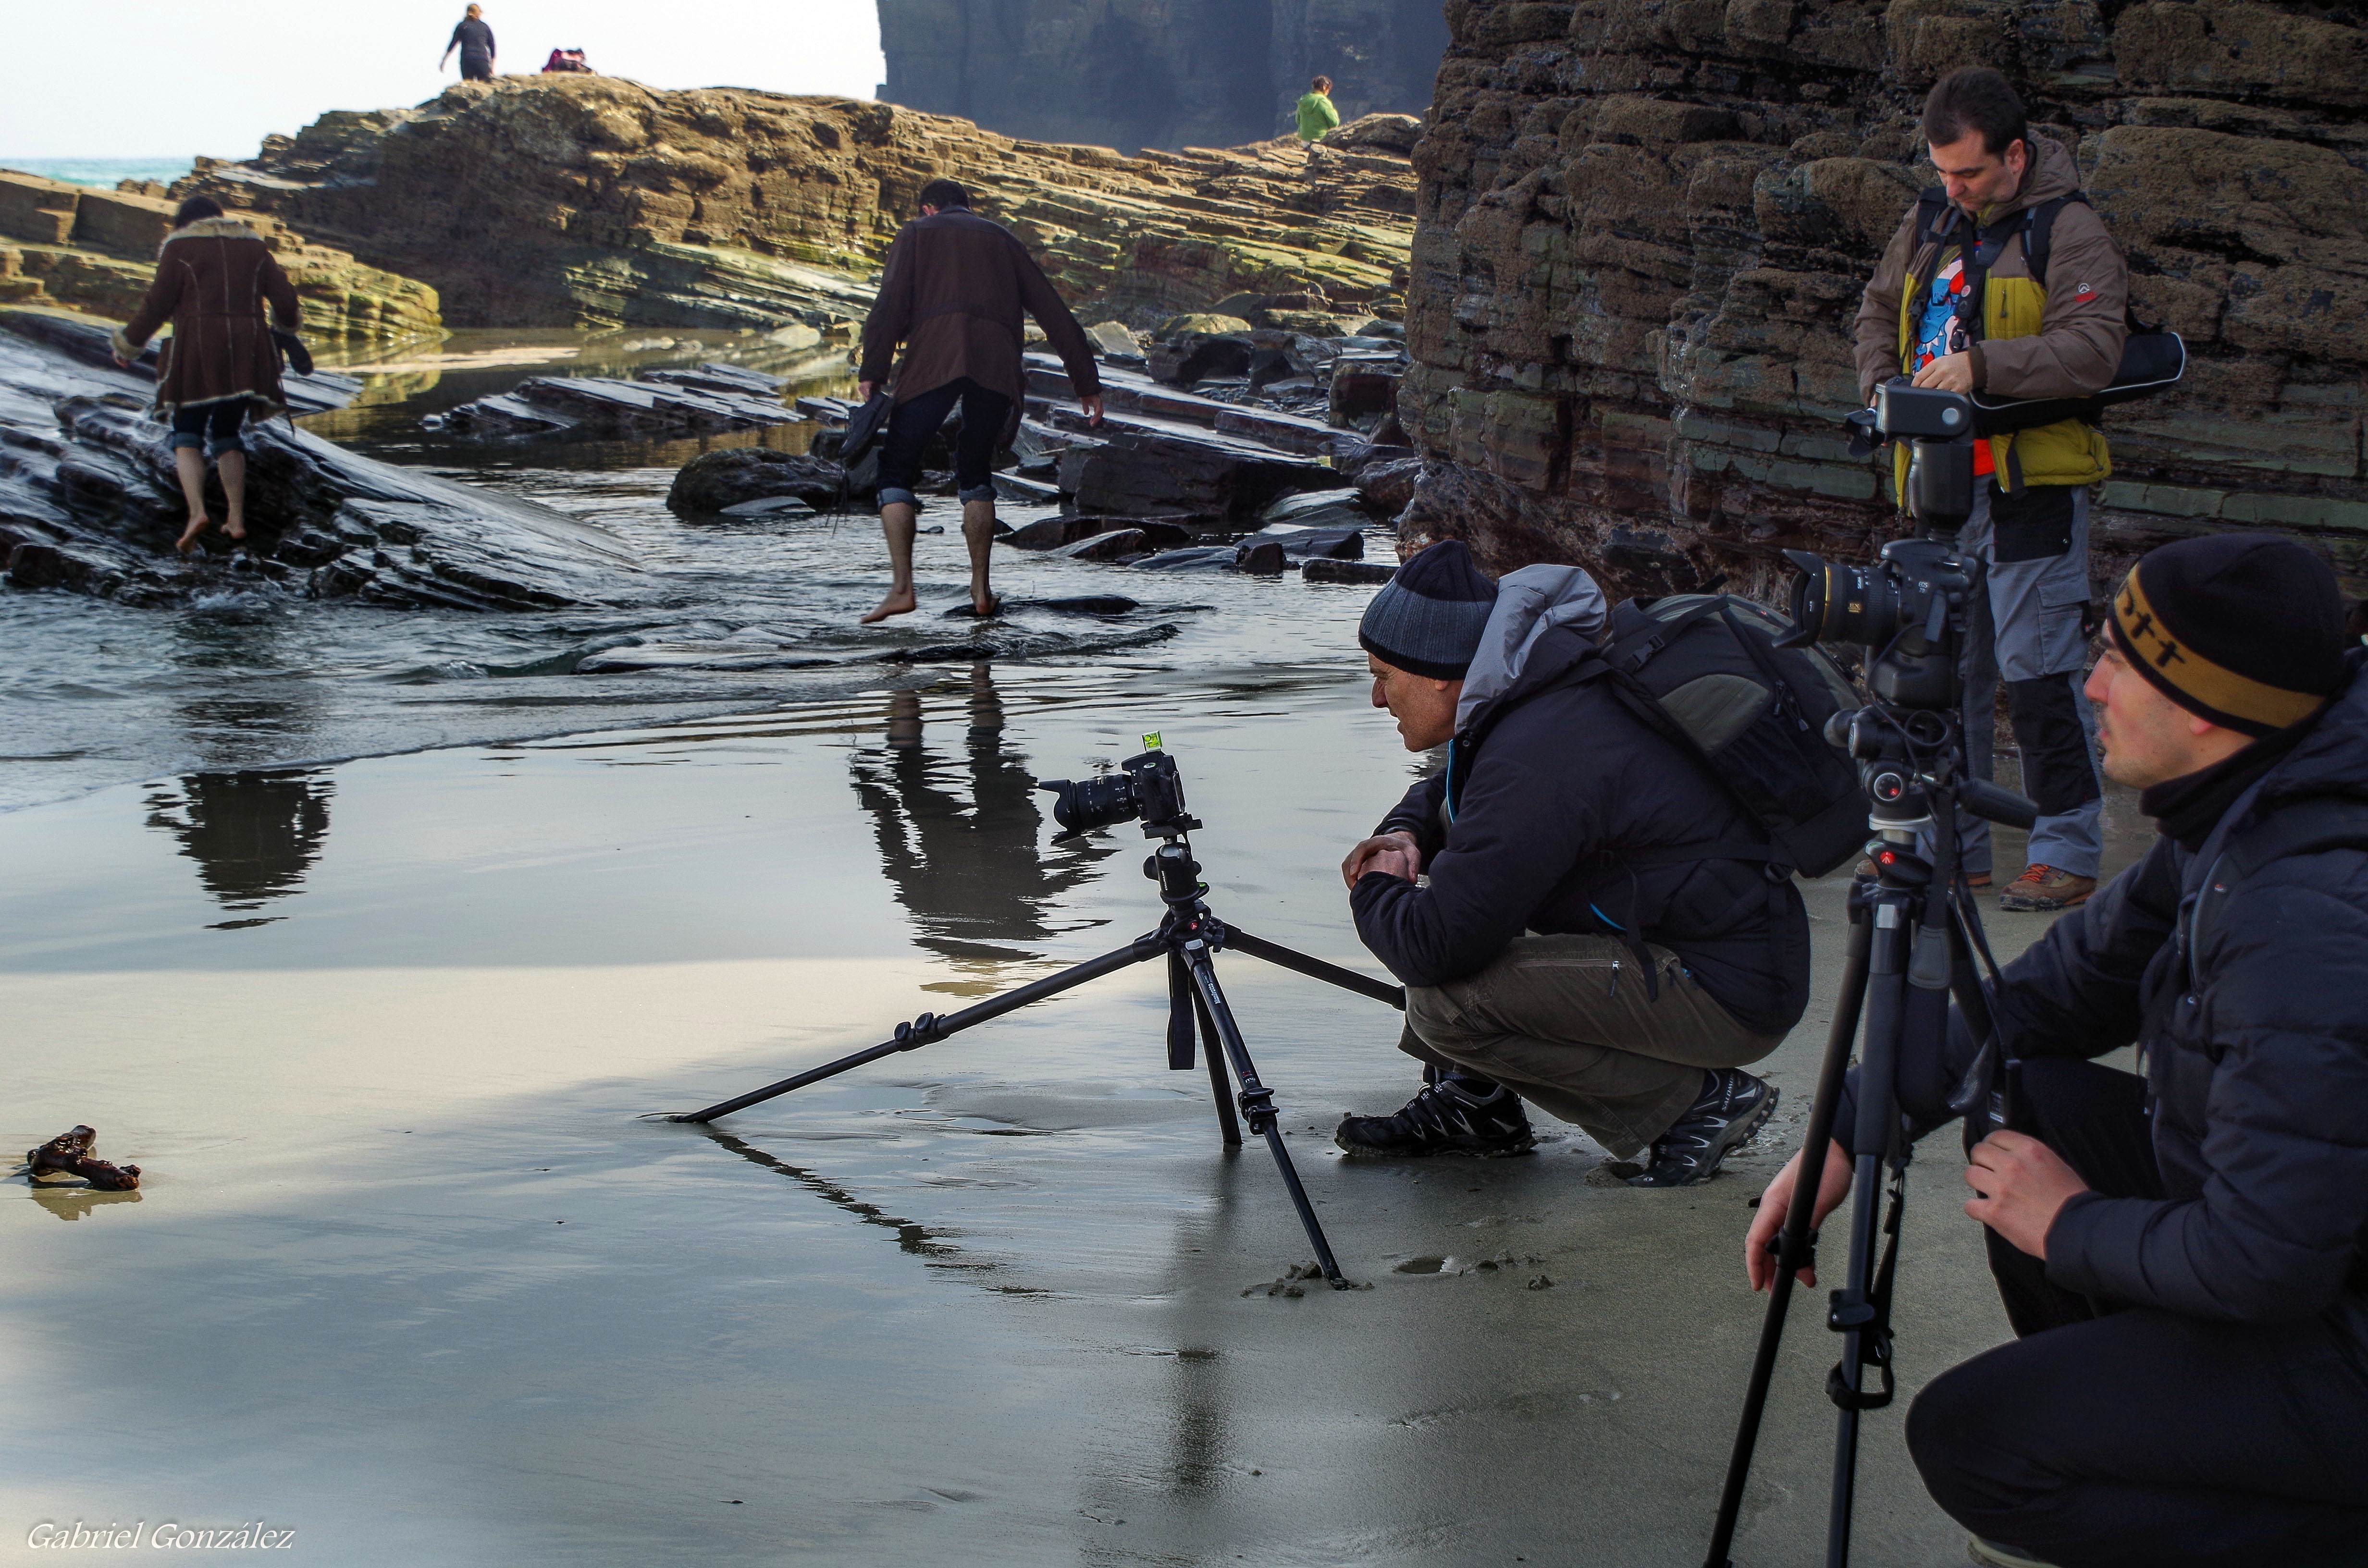
tree, water, recreation, galicia, foz, espana, gphoto, fozgaliciaespa a